House of Fabergé

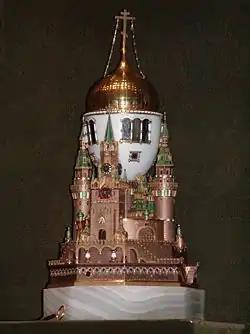
The Moscow Kremlin egg, 1906

In 1885, Tsar Alexander III commissioned the House of Fabergé to make an Easter egg as a gift for his wife, the Empress Maria Feodorovna. Its "shell" is enamelled on gold to represent a normal hen's egg. This pulls apart to reveal a gold yolk, which in turn opens to produce a gold chicken that also opens to reveal a replica of the Imperial Crown from which a miniature ruby egg was suspended. Although the crown and the miniature egg have been lost, the rest of the Hen Egg, as it is known, is now in the collection of Victor Vekselberg.